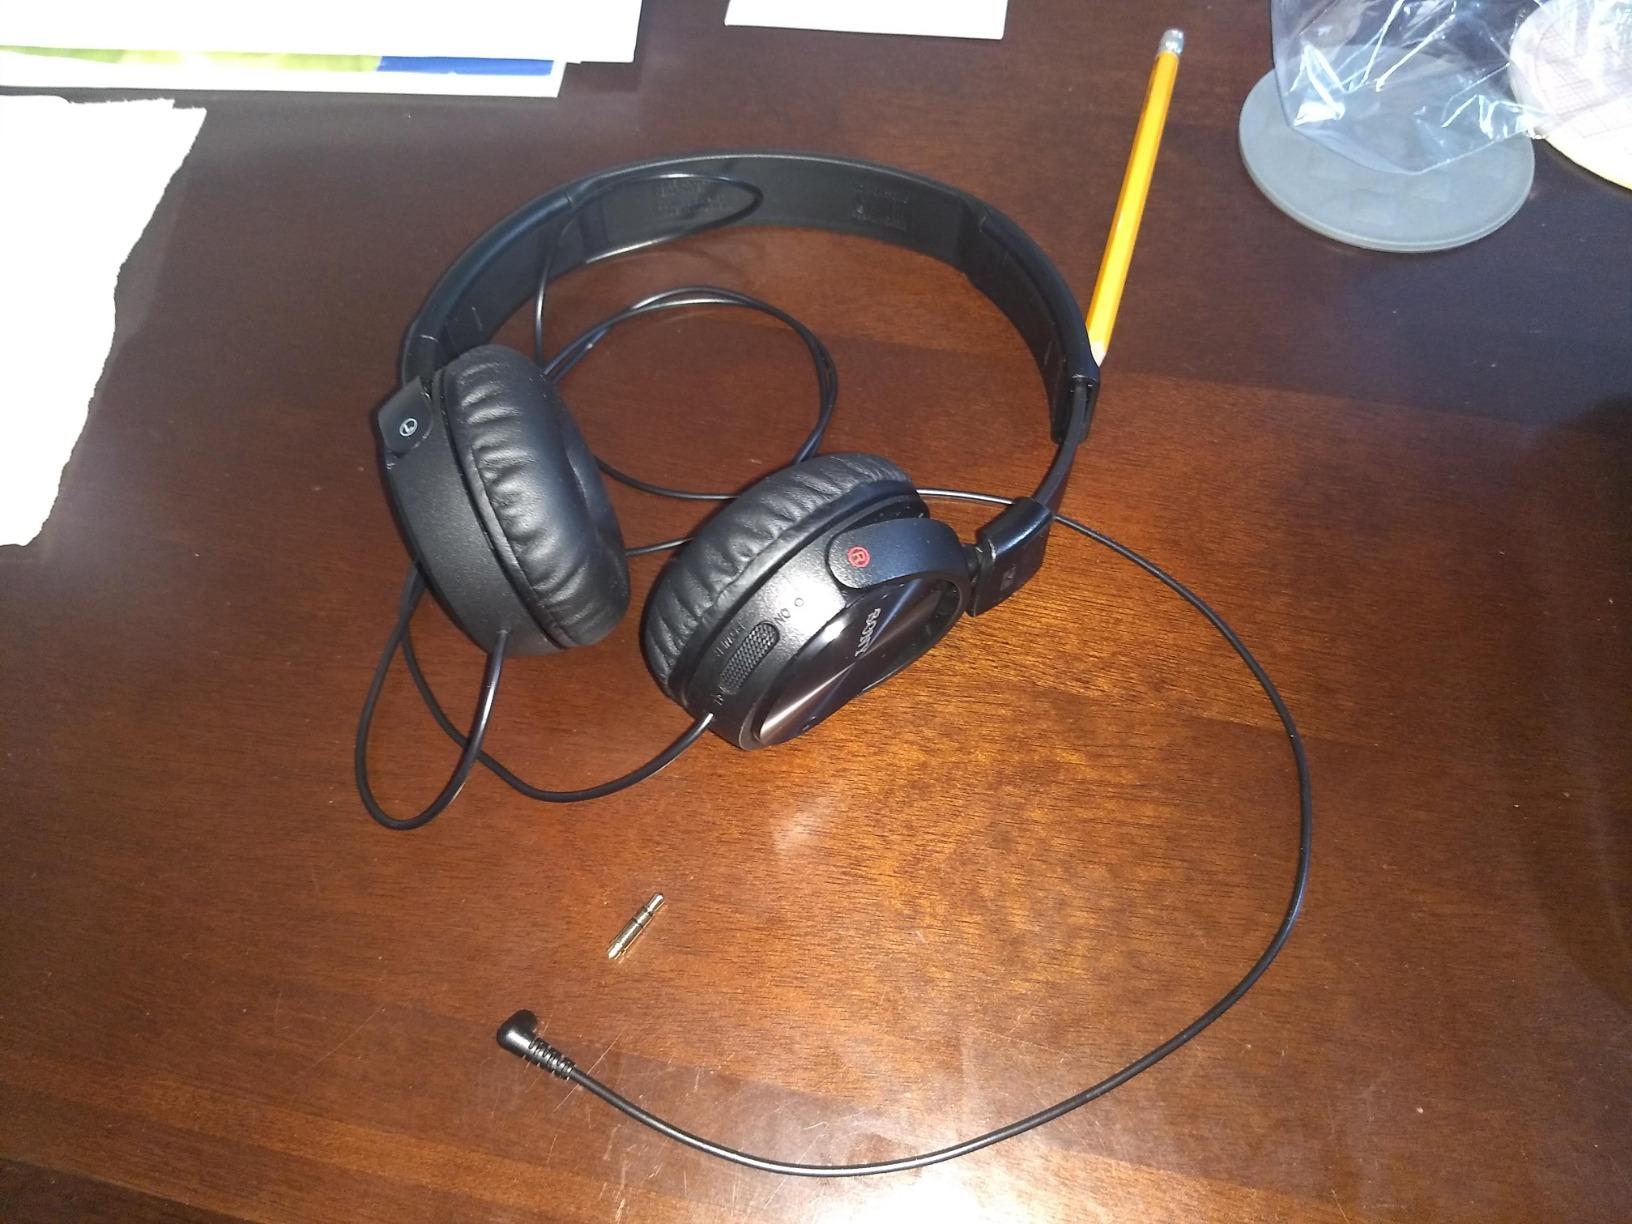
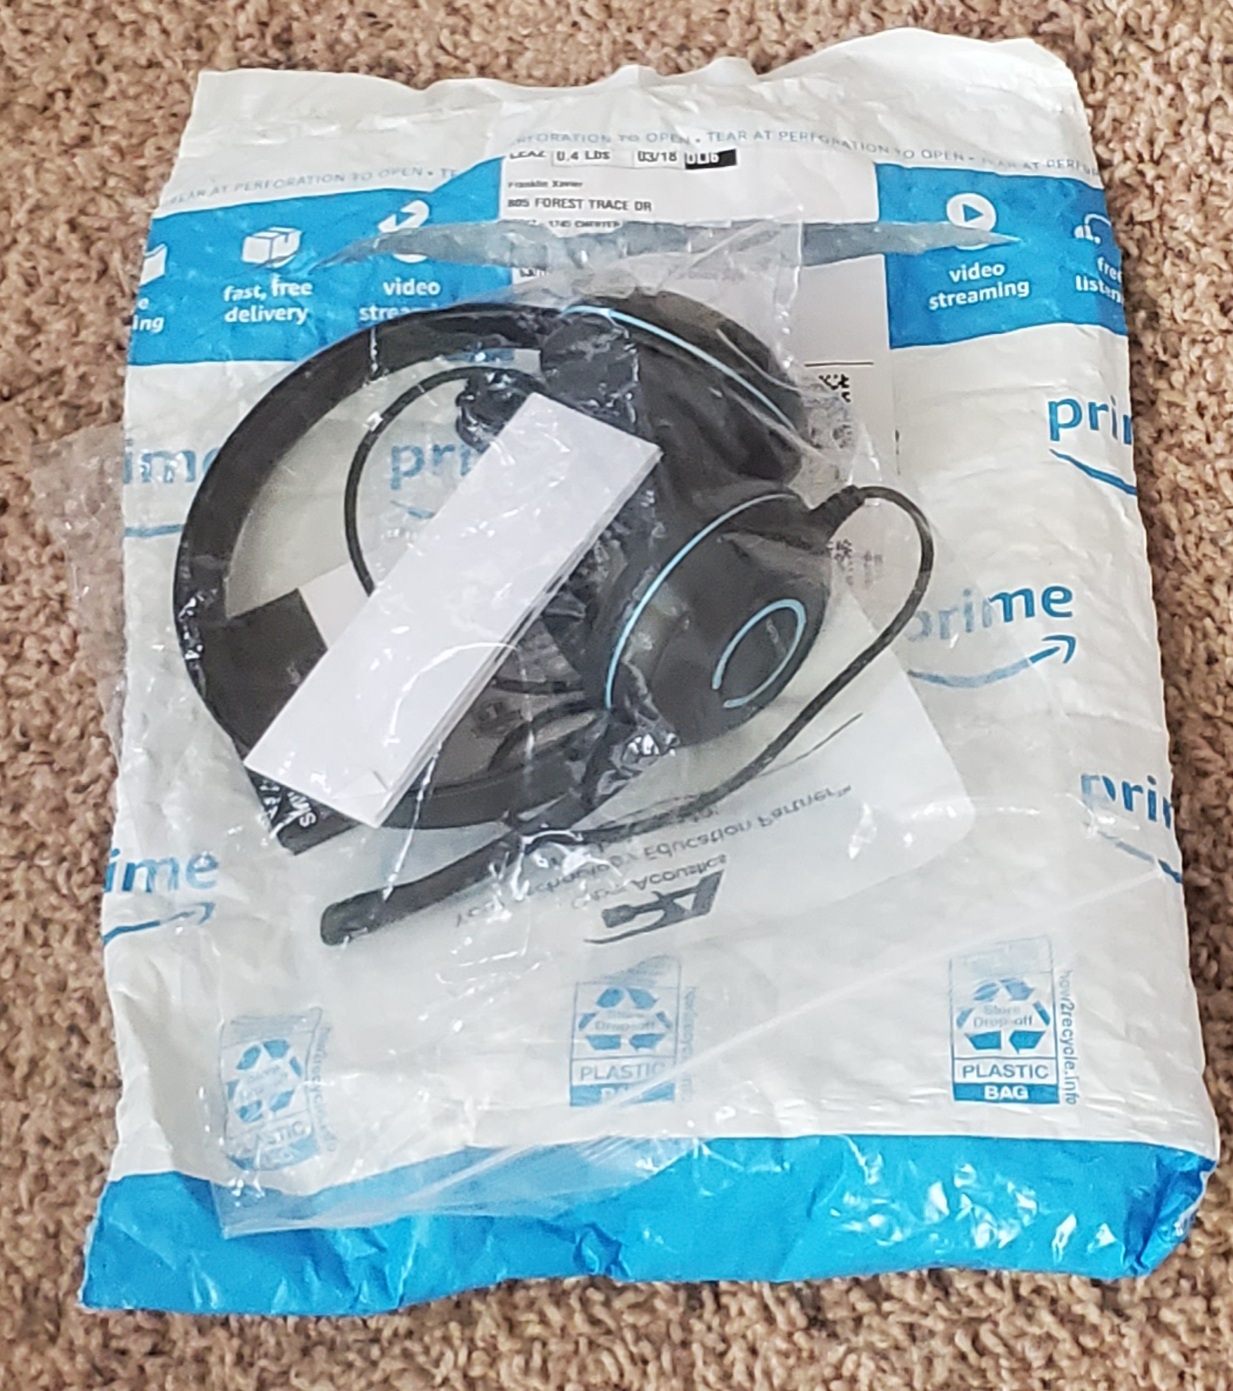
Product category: headphones
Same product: no